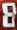
Number: 8